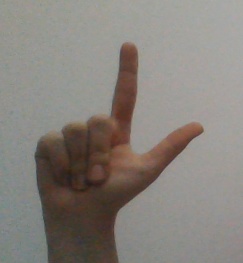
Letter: laam